Sri Lanka Railways M1

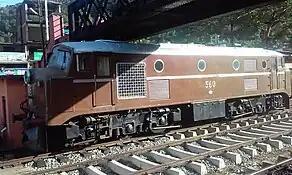
M1 Locomotive at Kadugannawa, Sri Lanka

In the 1950s Sri Lankan Railways was seeking replacements for old rolling stock, routine replacement of which had been delayed by World War II. Specifications were for 25 locomotives with power at the wheel, available from upwards, and up to an altitude of . The train was expected to be used for suburban trains centered on Colombo, as well as mail trains in the north of the country, and trains in hill areas: approximately requirements were for a vehicle capable of pulling at on a gradient of 1 in 44 (2.27%) on track with reverse curves; preferably within an locomotive weight on 6 axles (A1A-A1A). Several firms tendered for the contact; American suppliers were unable to enter a competitive bid due to the devaluation of both the rupee and British pound.